T. M. Callahan House

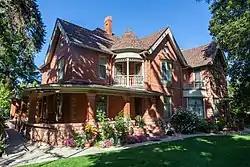

The T. M. Callahan House, also known as the ‘’’Sweeny-Callahan House’’’, at 312 Terry St. in Longmont, Colorado, is a large Queen Anne-style house built in 1892 and expanded in 1897 and 1908. It was listed on the National Register of Historic Places in 1985.